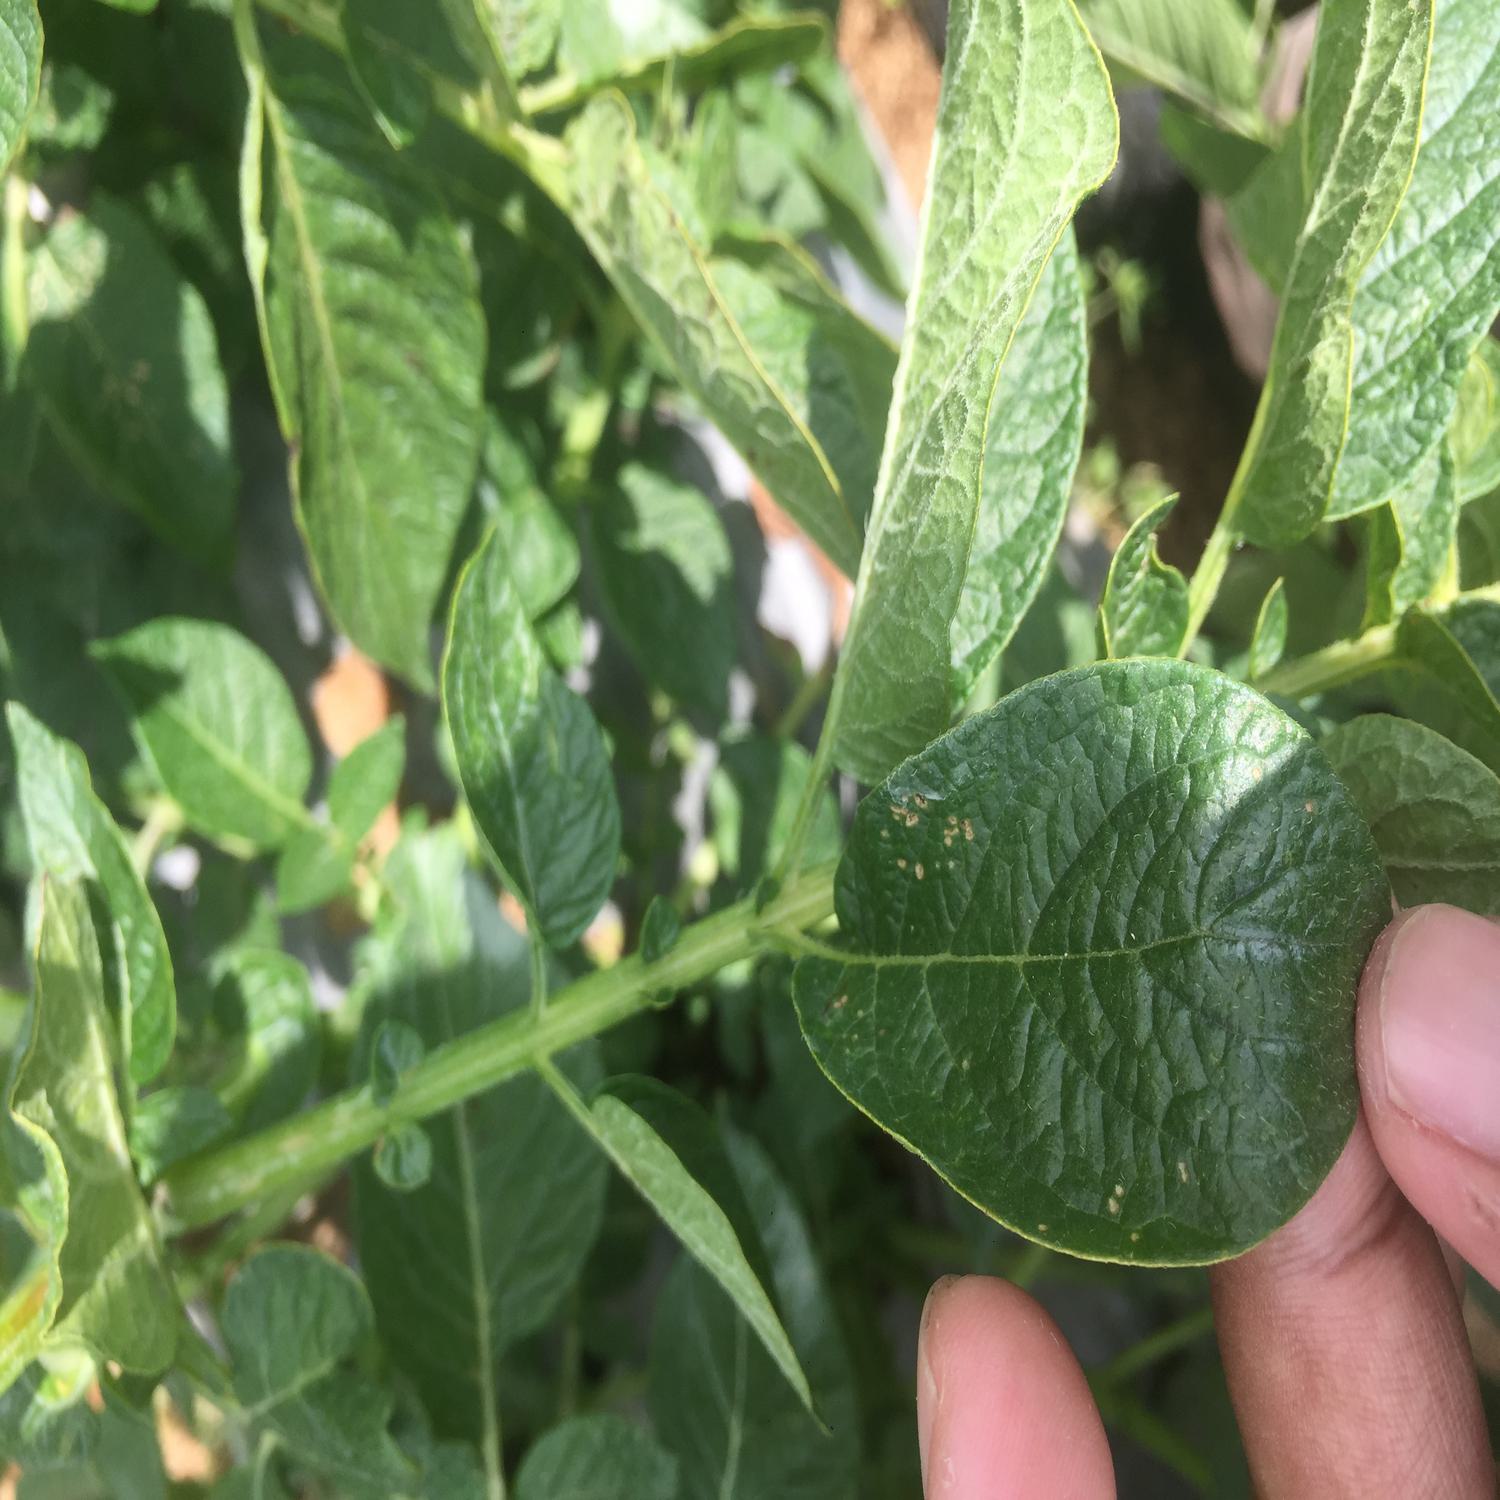
Label: Pest